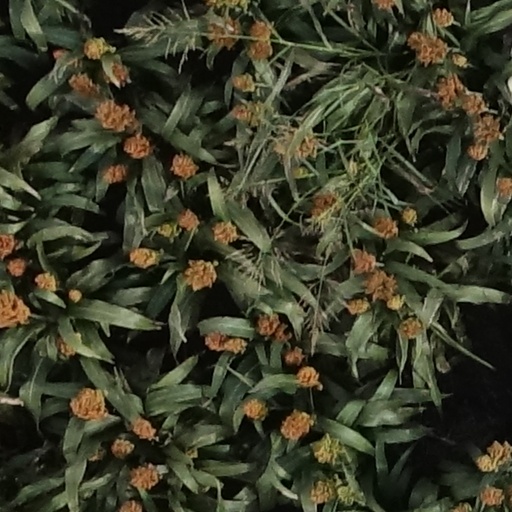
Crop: sorghum